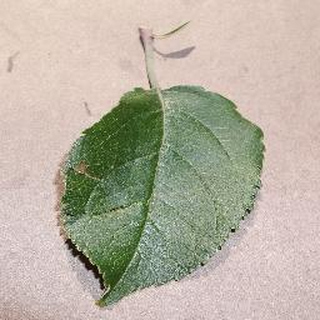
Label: healthy_apple